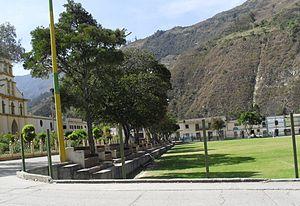
Panqueba est une municipalité située dans le département de Boyacá, en Colombie.